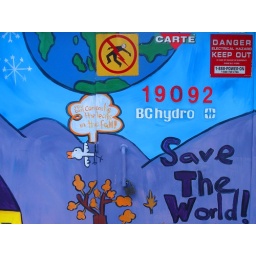
Utility box by the roundabout at the &amp;quot;east&amp;quot; end of Davie street in Yaletown.